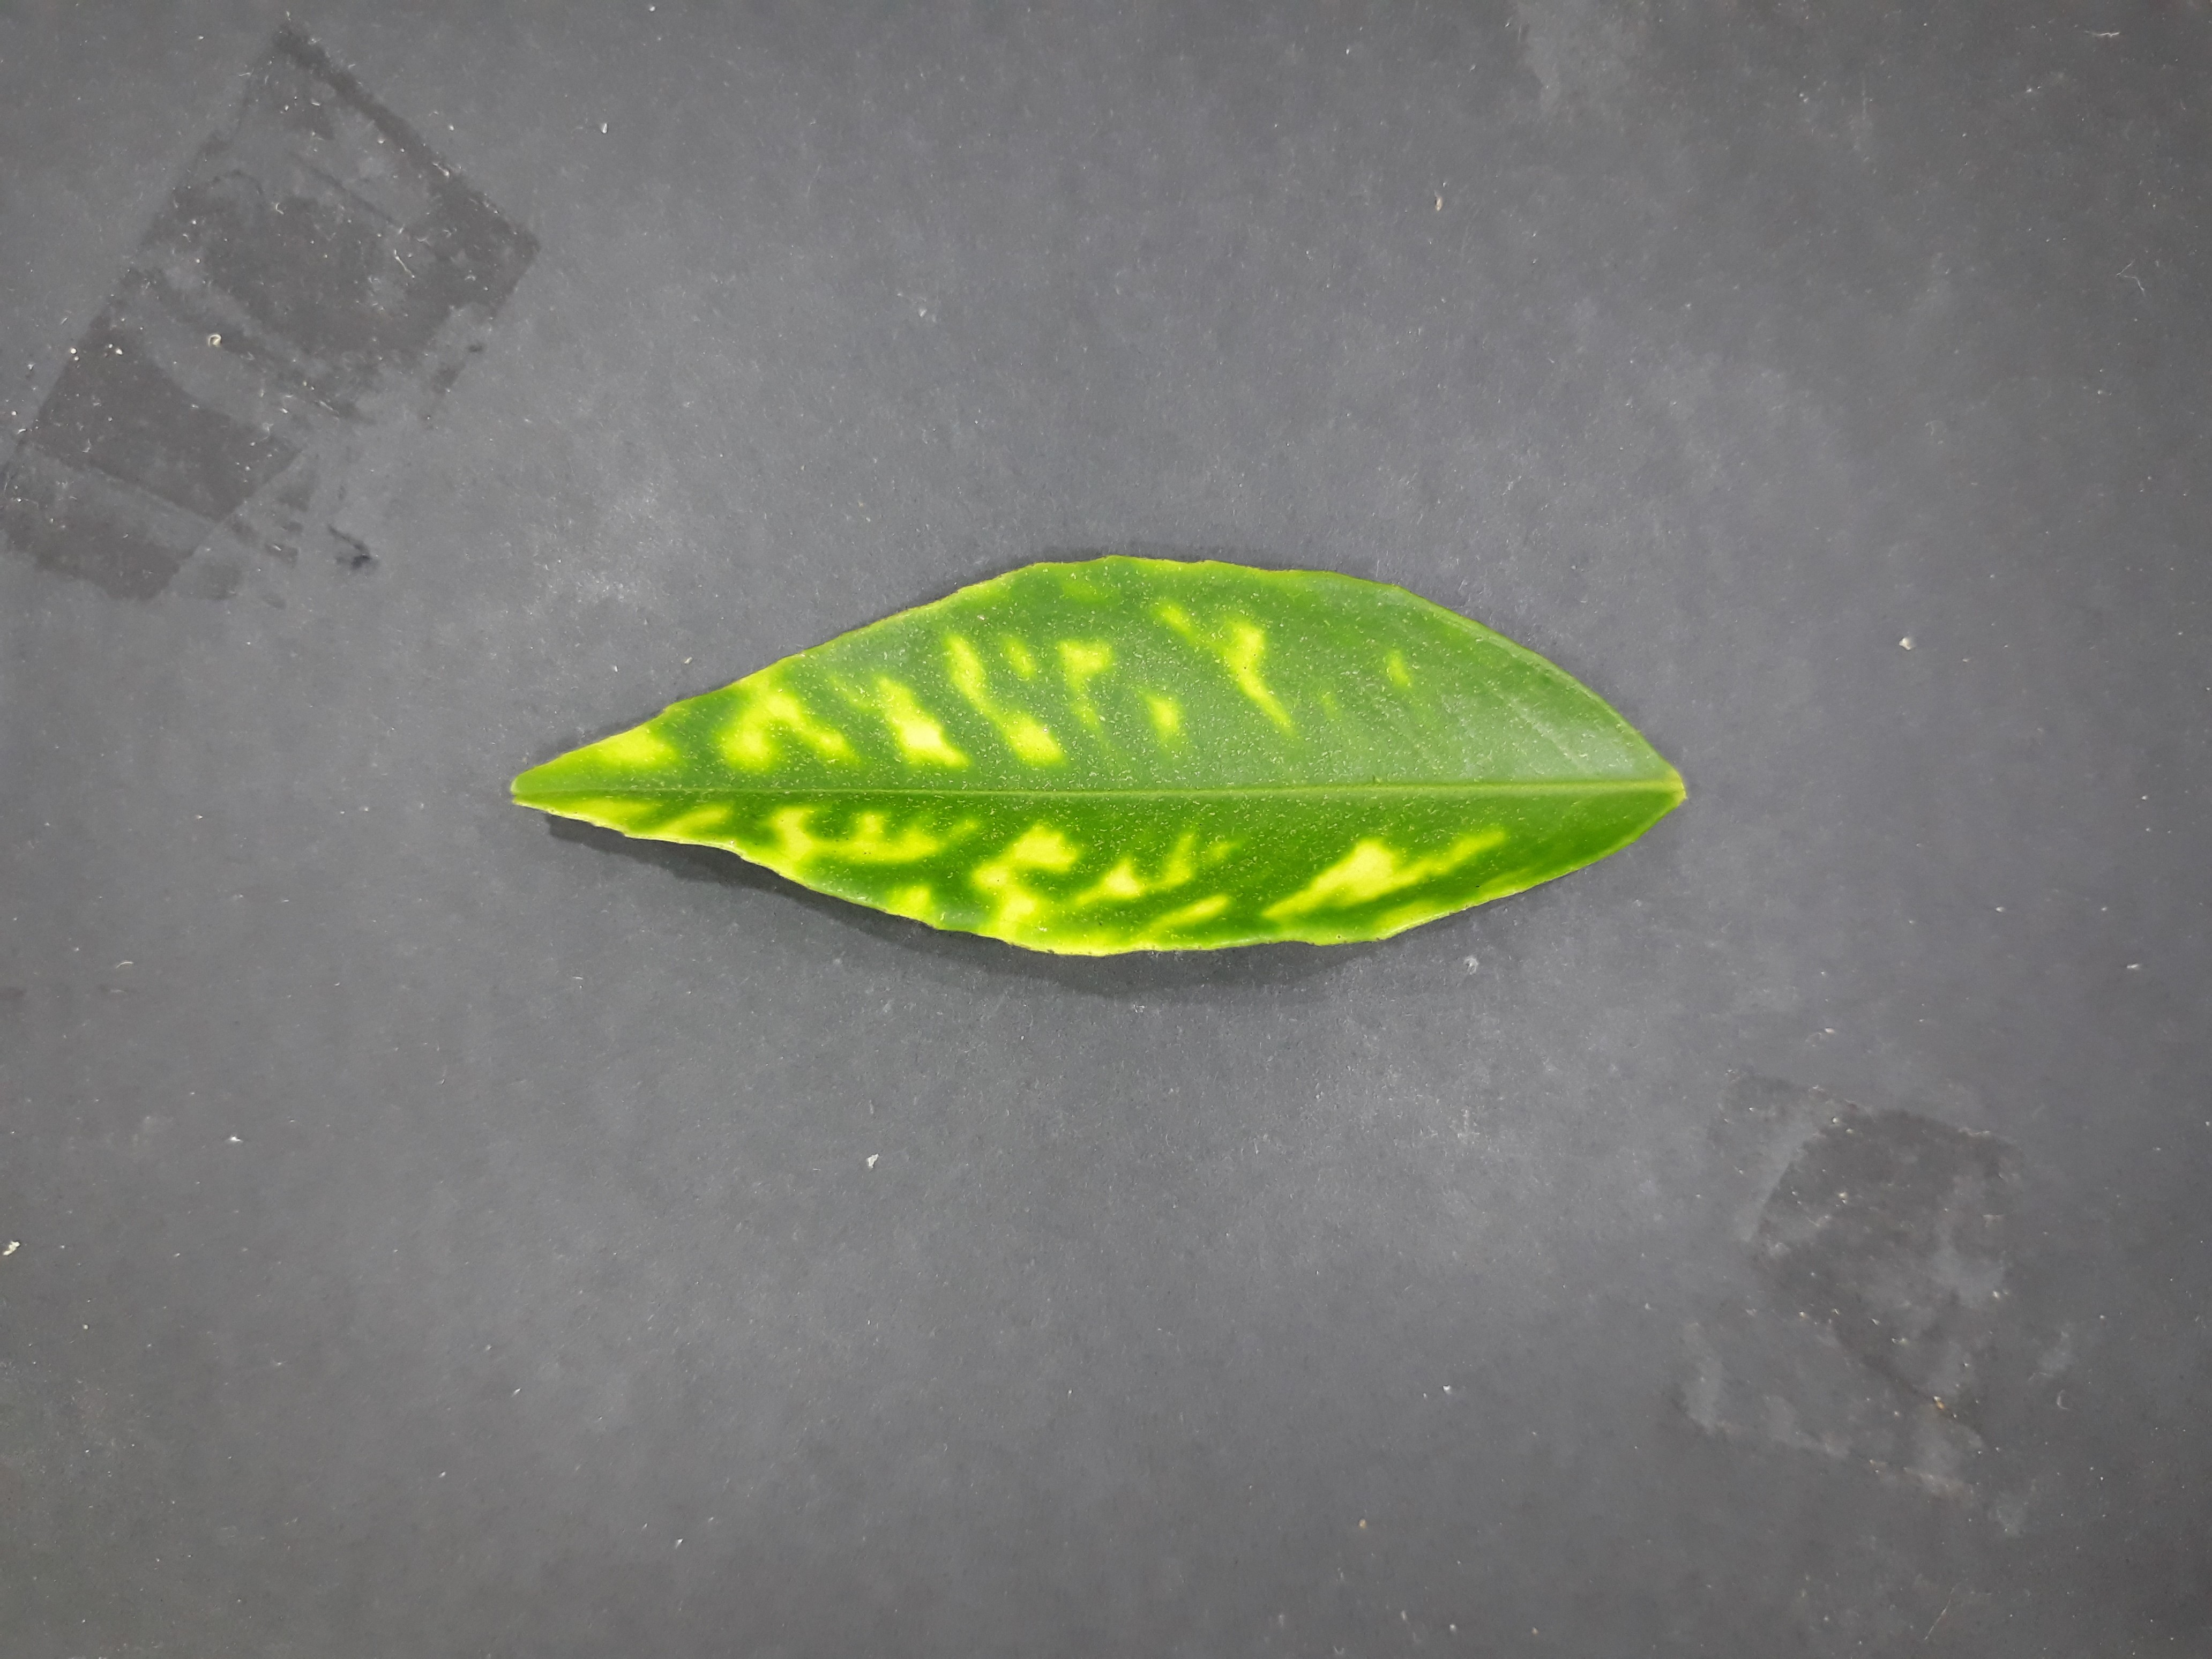
Label: Manganese deficiency (Mn)